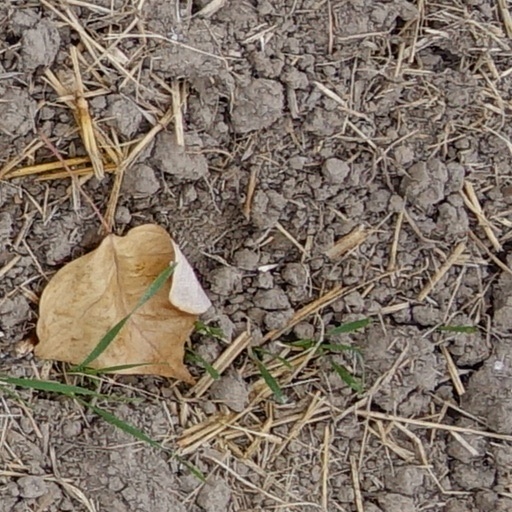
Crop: wheat